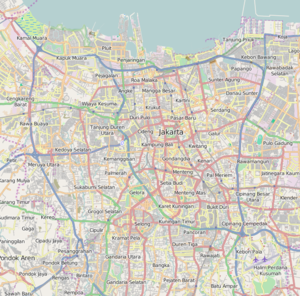
L’université Trisakti est une université privée située dans l'Ouest de Jakarta, en Indonésie. Cette université a été fondée le 29 novembre 1965. Dans la seconde moitié du XXᵉ siècle, l'université édifiée en ce lieu a été un endroit emblématique durant des épisodes violents de l'histoire politique indonésienne, notamment en 1965 et en 1998.
"L'hôtel Indonesia Kempinski Jakarta, familièrement appelé ""HI"" est un hôtel à Jakarta. Il possède 289 chambres et 11 suites. C'est le premier grand hôtel moderne de classe internationale d'Indonésie et a été inauguré le 5 août 1962 par le président Soekarno.
"Le Palais de l'Indépendance, en indonésien Istana Merdeka, est un palais à Jakarta, la capitale de l'Indonésie. Il est situé sur la Jalan Medan Merdeka Utara, l'avenue qui borde le côté nord de la place de l'Indépendance ou Medan Merdeka. C'est la résidence officielle du président de la République d'Indonésie. Auparavant, c'était celle du gouverneur général des Indes néerlandaises et s'appelait Paleis Koningsplein ou ""palais de la place Royale"". Il a pris son nom actuel en 1949.